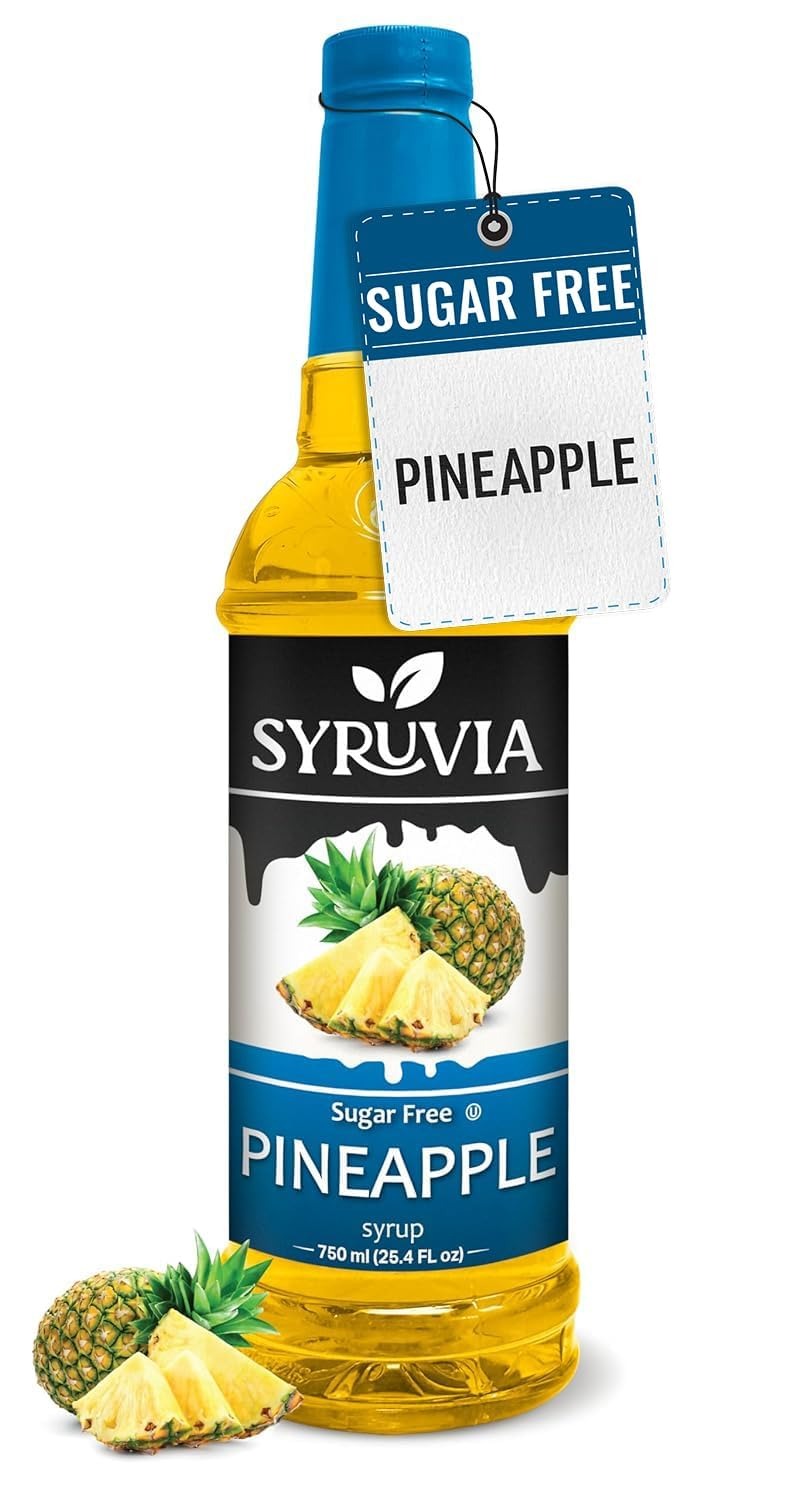
Item Name: Syruvia Sugar Free Pineapple Syrup - Premium Flavoring for Tea, Beverages, Desserts, Ice Cream, and Cocktails - Kosher, Gluten Free - 25.4 oz - Enhance Your Drinks with Delicious Pineapple Notes,
Bullet Point 1: Tropical Paradise in a Bottle: Syruvia Sugar Free Pineapple Syrup brings the sunny, tropical flavor of ripe pineapples to your favorite drinks and recipes without the added sugar, letting you savor the taste of paradise guilt-free.
Bullet Point 2: Add Savor to Your Coffee: Awaken your senses and indulge in the delightful taste of coffee flavored to your liking with the Syruvia coffee flavoring syrup! Our syrups bring savor, aroma and a sweet note that promises to pamper your senses every morning!
Bullet Point 3: Quality You Can Trust: The Syruvia syrups for coffee drinks are made in the USA with the highest quality, most refined ingredients to ensure excellent freshness and the richest taste! The coffee syrups are Kosher-certified, free of any unnecessary fillers, and contain no added coloring, providing you with a pure and natural coffee experience
Bullet Point 4: Endless Possibilities: Thanks to its intense aroma and delightful taste, our coffee flavoring can be added to a wide range of beverages and desserts, including shakes, lattes, cappuccino, iced coffee, teas, smoothies, protein shakes, oatmeal, porridge and much more!
Bullet Point 5: A Diet-Friendly Choice: This sugar free syrup for coffee is an excellent diet-friendly choice as it has zero calories and carbs! The coffee flavoring syrup sugar free is sweetened with sucralose, adding sweetness to your beverages without the extra pounds on the scale!
Value: 25.4
Unit: Fl Oz

Price: 10.995